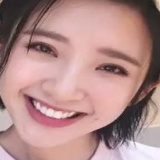
diễn viên Đường Nghệ Hân